Pope (horse)

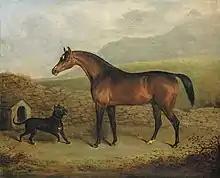
Pope, painted in 1824 by Henry Bernard Chalon when he was standing in Ireland under the name "The Sligo Waxy."

Pope (1806 – 29 August 1831), also known as Waxy Pope and The Sligo Waxy, was a Thoroughbred racehorse that won the 1809 Epsom Derby and was a leading sire in Ireland. Pope was the first Epsom Derby winner produced by his sire Waxy, who would go on to sire three more Derby winners and three winners of The Oaks. Pope was a half-brother to the prolific broodmare Penelope, the dam of the influential stallions Whisker and Whalebone who were also sired by Waxy. Pope died on 29 August 1831 at Clearwell.